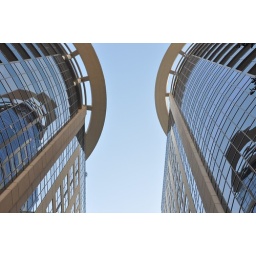
View from the ground up at two of the towers of &amp;quot;The Plaza&amp;quot; in downtown Orlando, FL